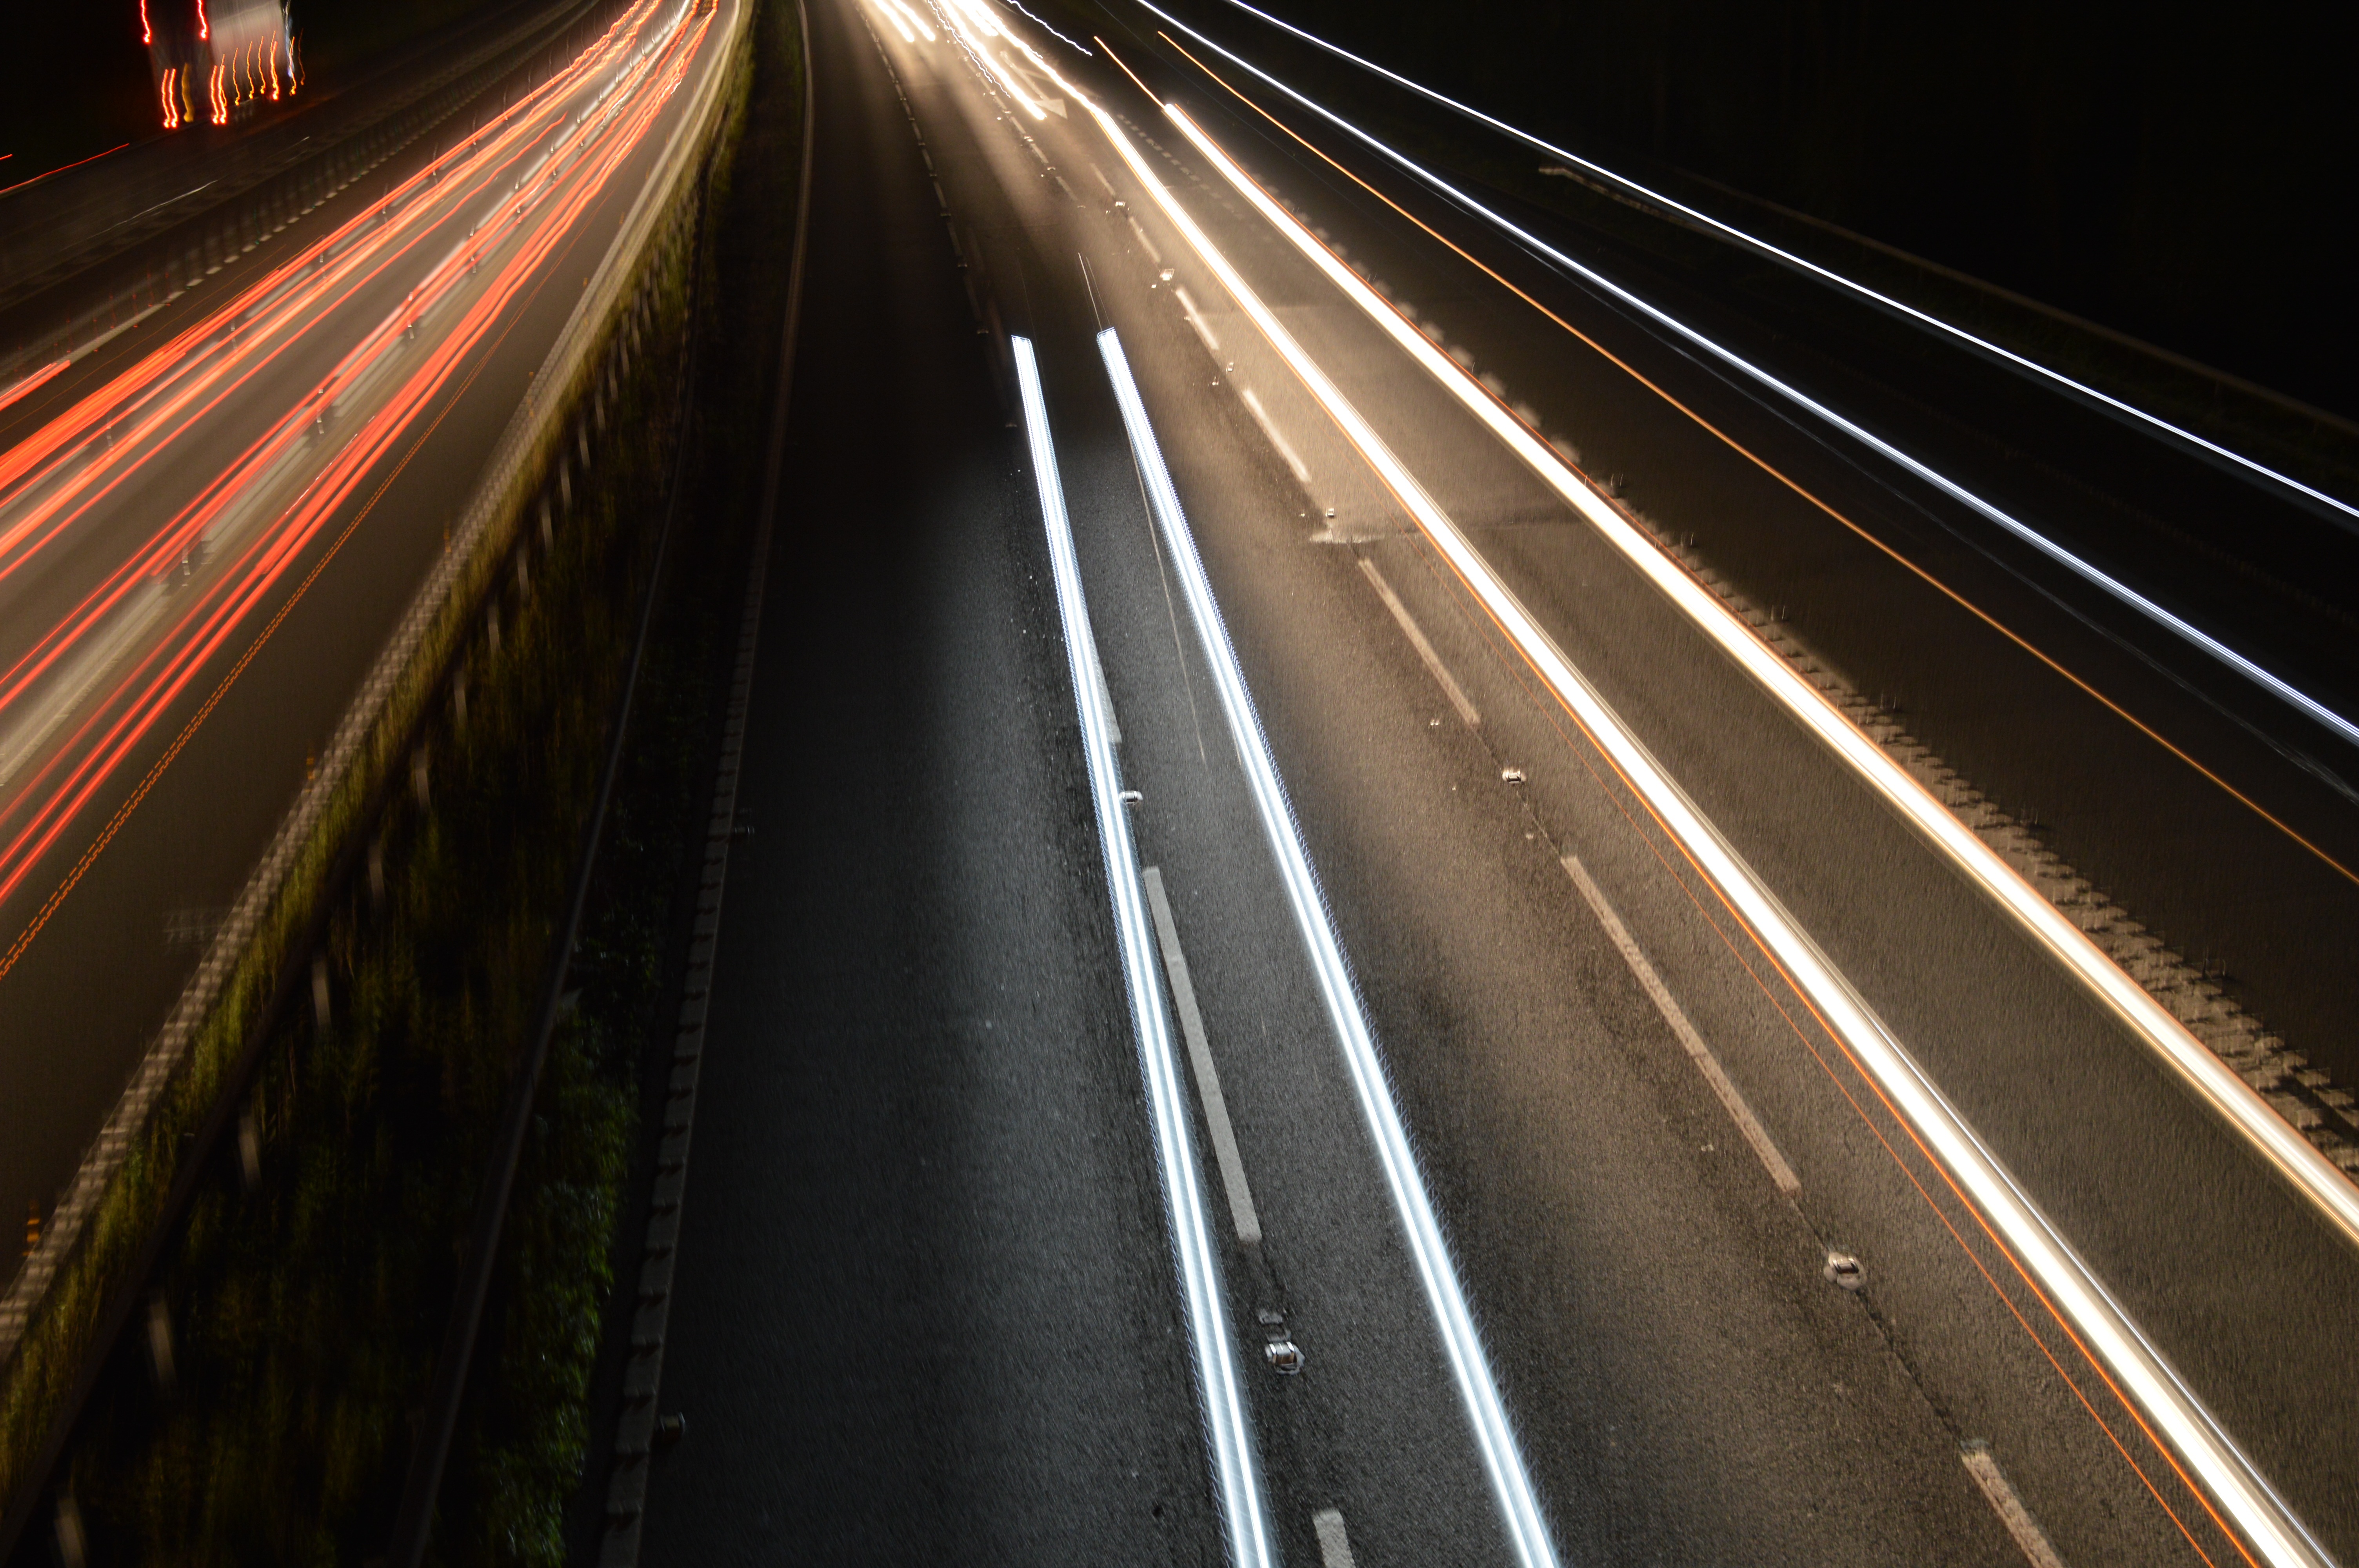
light, blur, road, trail, bridge, traffic, car, night, highway, city, tunnel, travel, motion, transportation, transport, line, vehicle, darkness, speed, movement, lane, modern, light trail, infrastructure, fast, motorway, car driving, car on road, m6, fast car, traffic trail, british road, nonbuilding structure